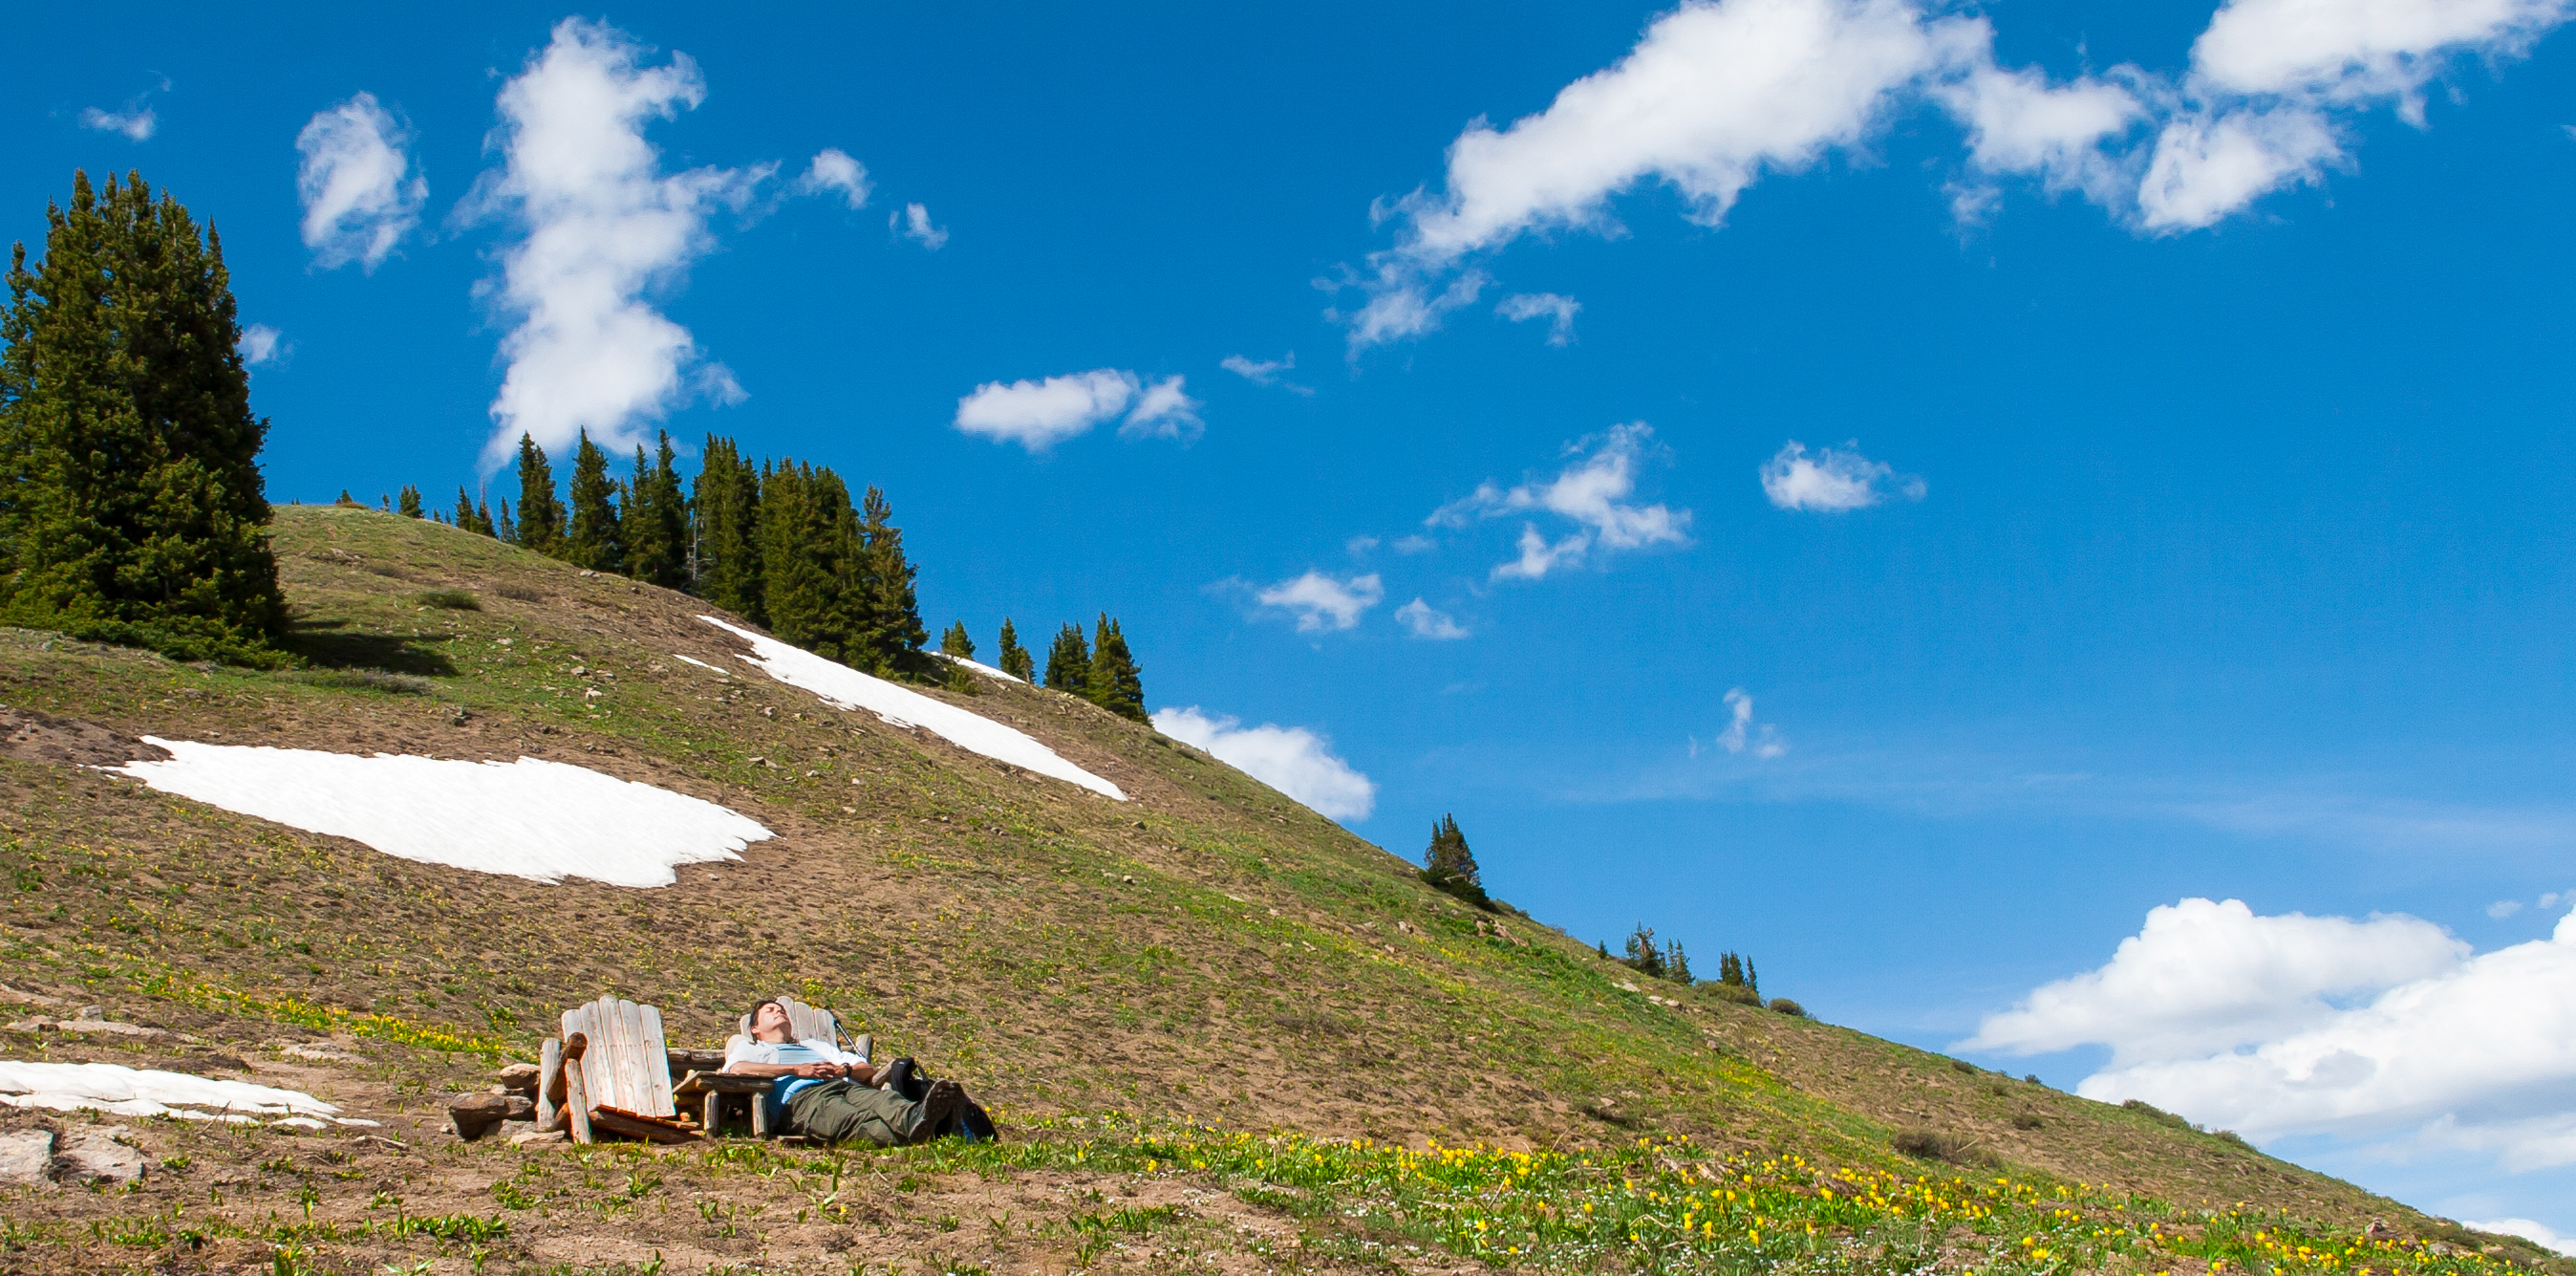
man, landscape, wilderness, walking, mountain, cloud, sky, meadow, hill, seat, adventure, valley, mountain range, hike, pasture, rest, highland, ridge, colorado, mountains, alps, grassland, rockies, plateau, fell, ecosystem, processed, adirondackchair, msh0613, msh061318, rural area, landform, mountain pass, geographical feature, mountainous landforms